Glen Ellyn Downtown North Historic District

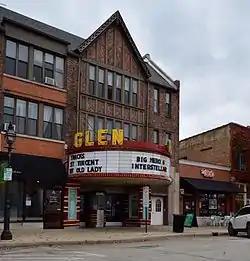
Glen Theatre

The Glen Ellyn Downtown North Historic District is a historic business district in Glen Ellyn, Illinois, United States. It is found on Main Street between Crescent Boulevard & Pennsylvania Avenue, the north side of Crescent between Main & Forest Avenue and the south side of Pennsylvania between Main and Glenwood Avenue. There are thirty-four buildings in the district, twenty-eight of which contribute to its historical fabric.